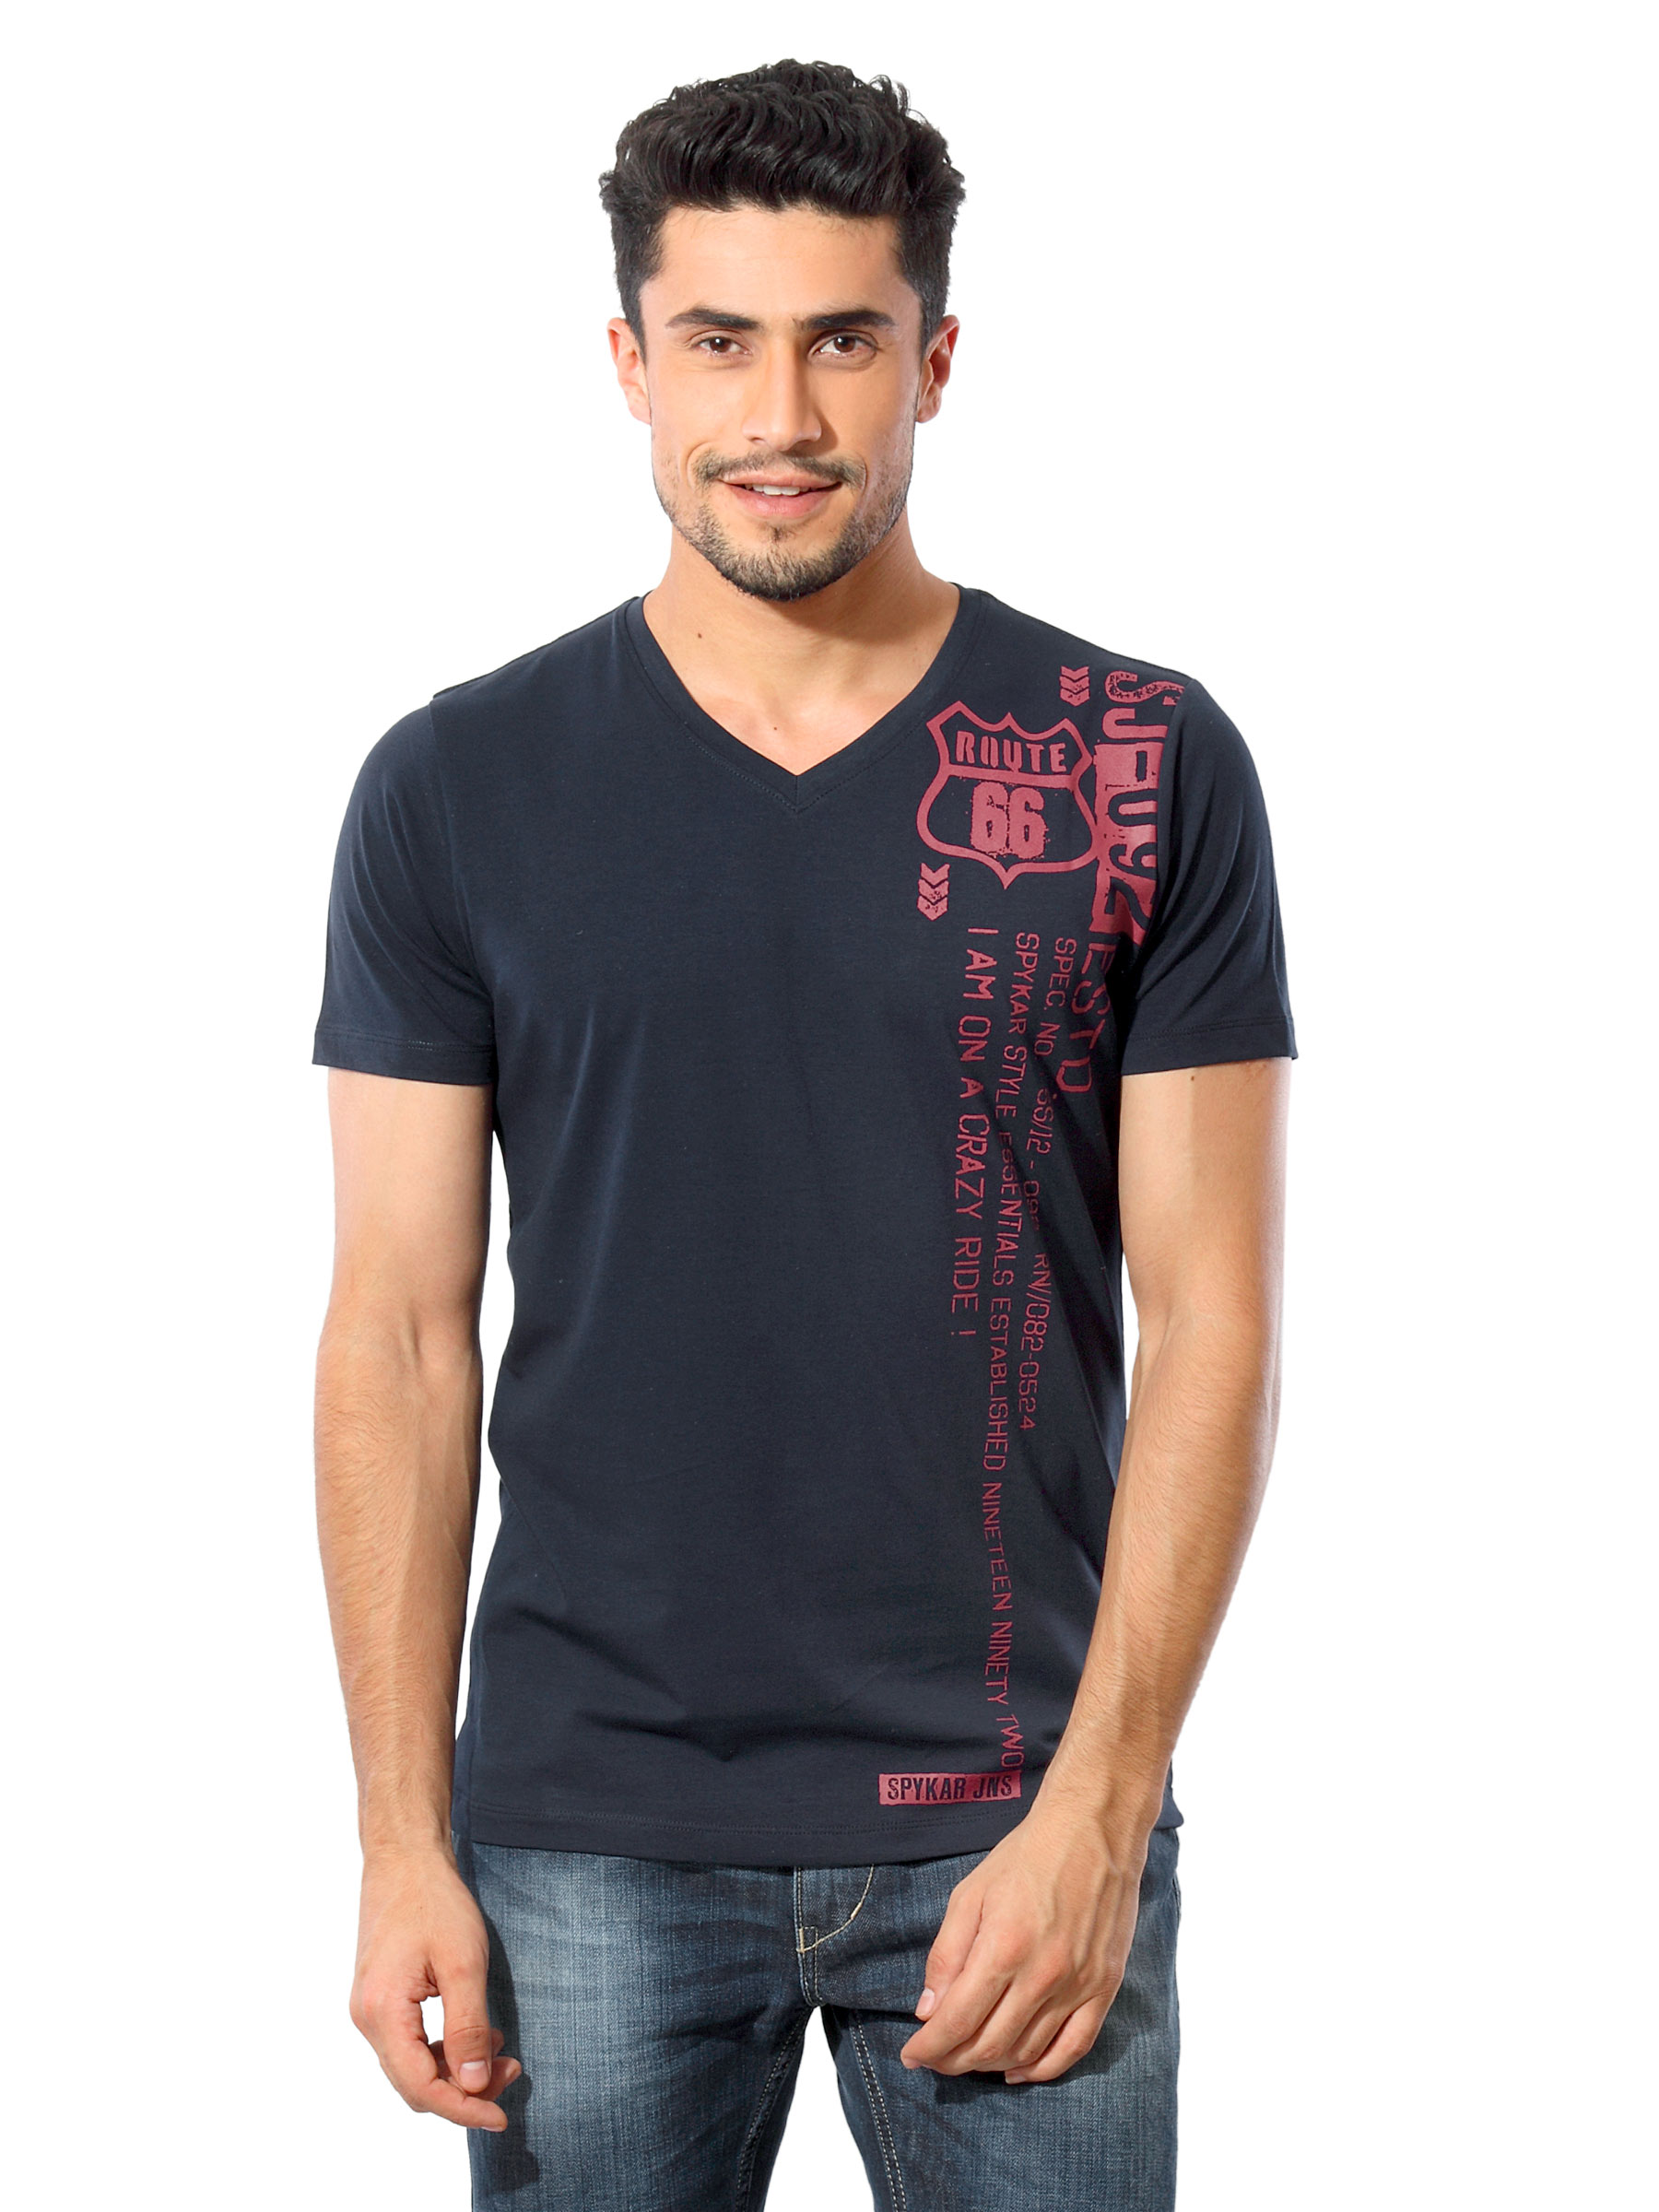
Spykar Men Cult Navy Blue T-shirt
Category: Apparel / Topwear / Tshirts
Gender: Men
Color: Navy Blue
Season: Summer 2012
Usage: Casual